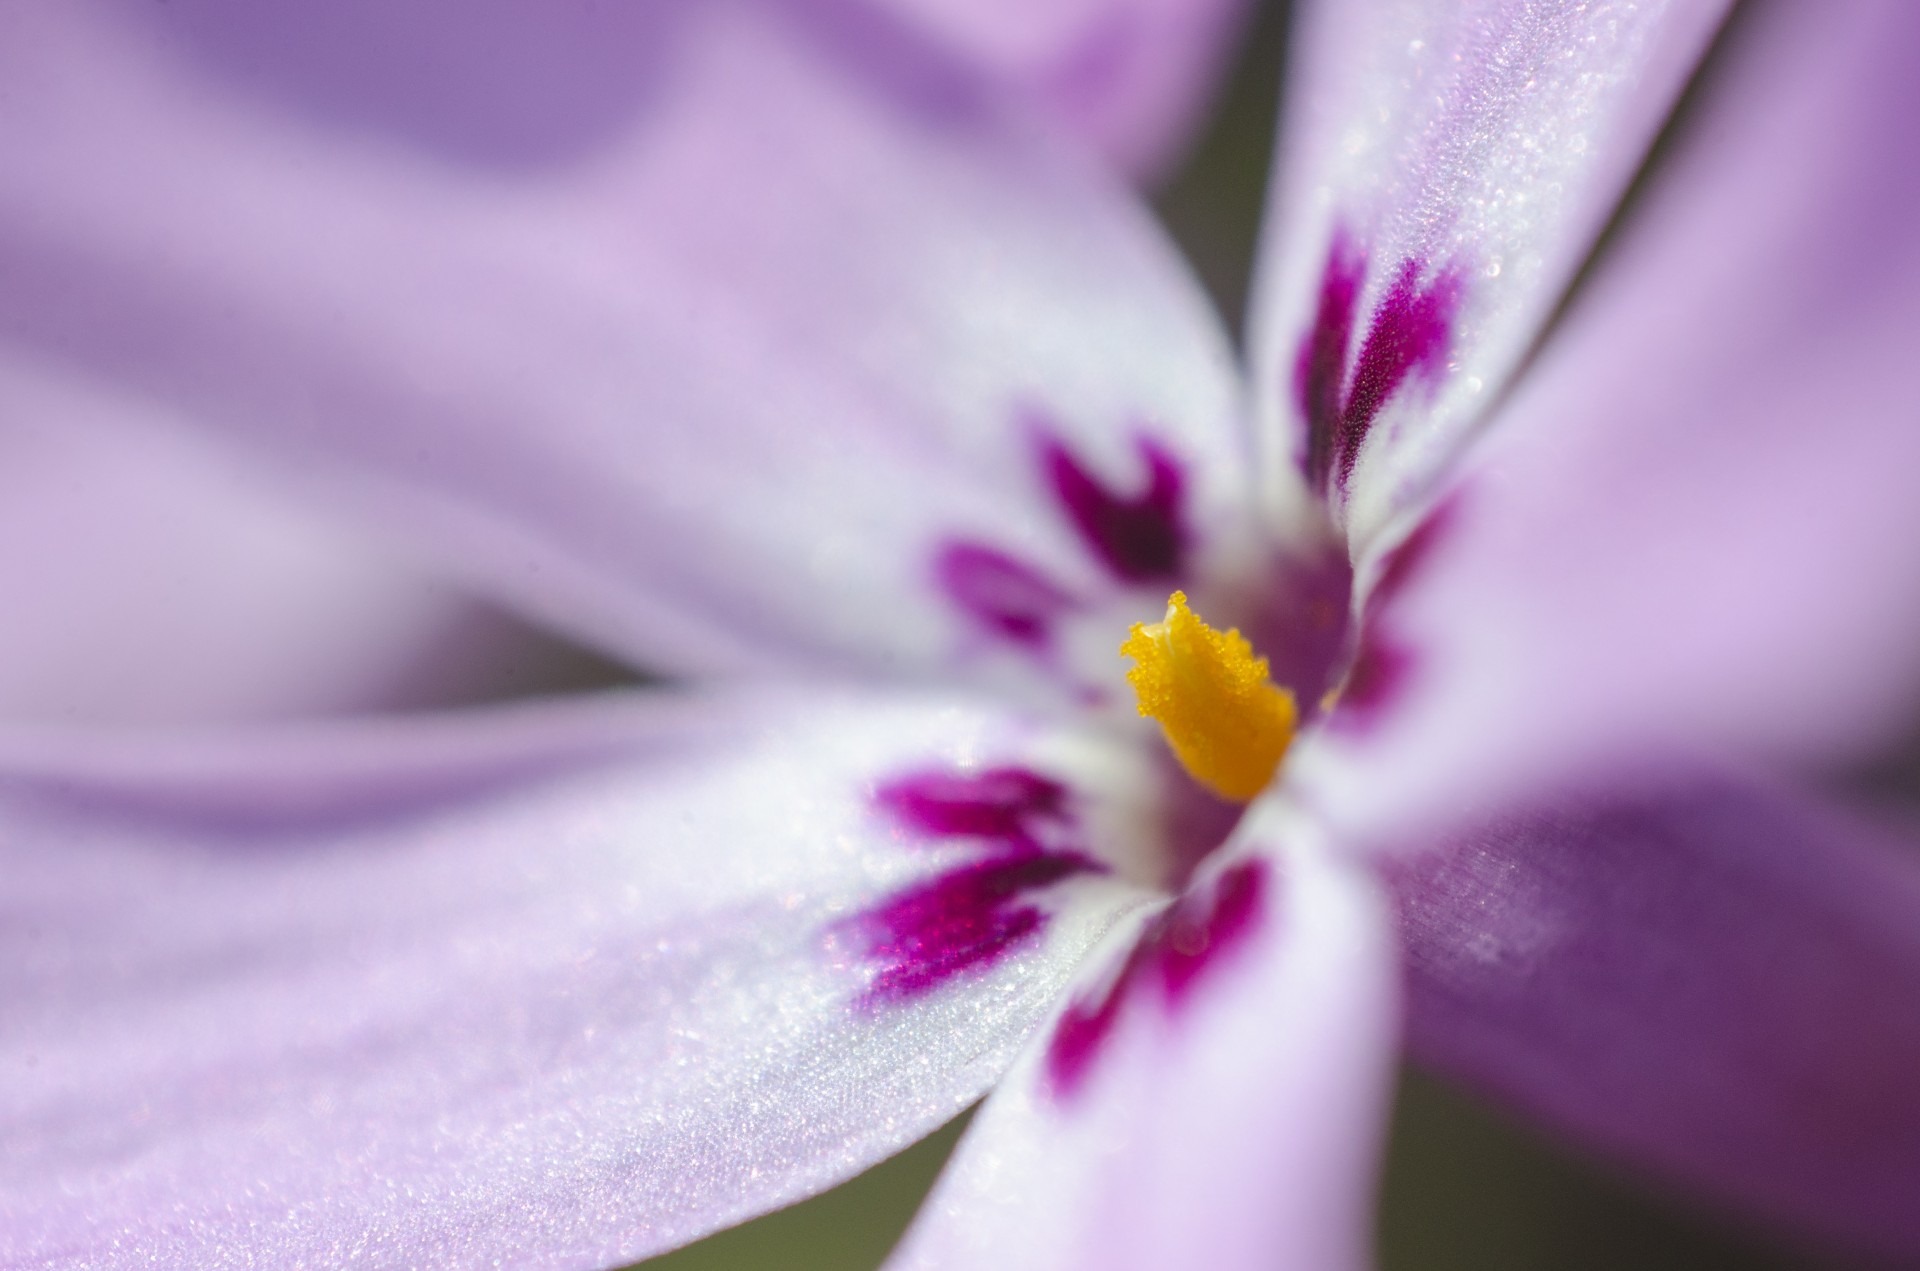
blossom, plant, photography, flower, purple, petal, summer, spring, macro, pink, flora, wildflower, close up, background, macro photography, flowering plant, plant stem, land plant